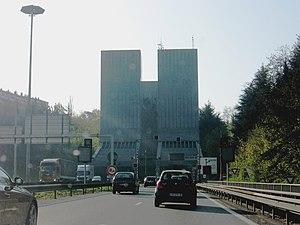
Tunnel de Fourvière, au Nord de Lyon
Le tunnel de Fourvière est un tunnel situé sur la route métropolitaine 6, en plein cœur de Lyon, d'une longueur de 1 853 mètres à 2 x 2 voies. Il ne dispose pas de bandes d'arrêt d'urgence. Il porte le nom de la colline qu'il traverse.